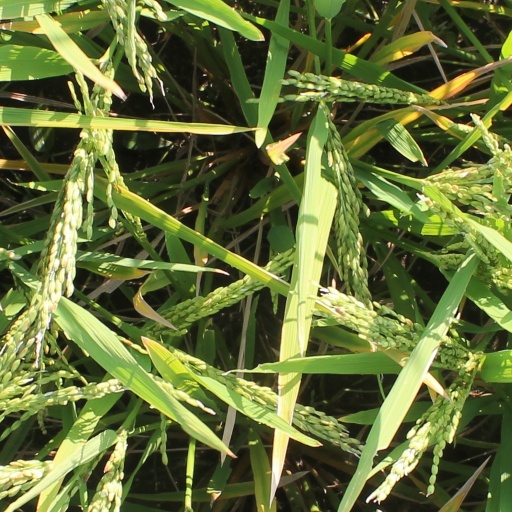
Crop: rice